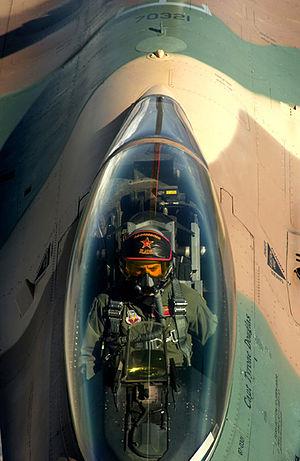
Un pilote en aviation est une personne qui est aux commandes d'un aéronef. On parle de pilote de ligne, de pilote de chasse, etc. Il fait partie du personnel navigant technique de l'aéronef.